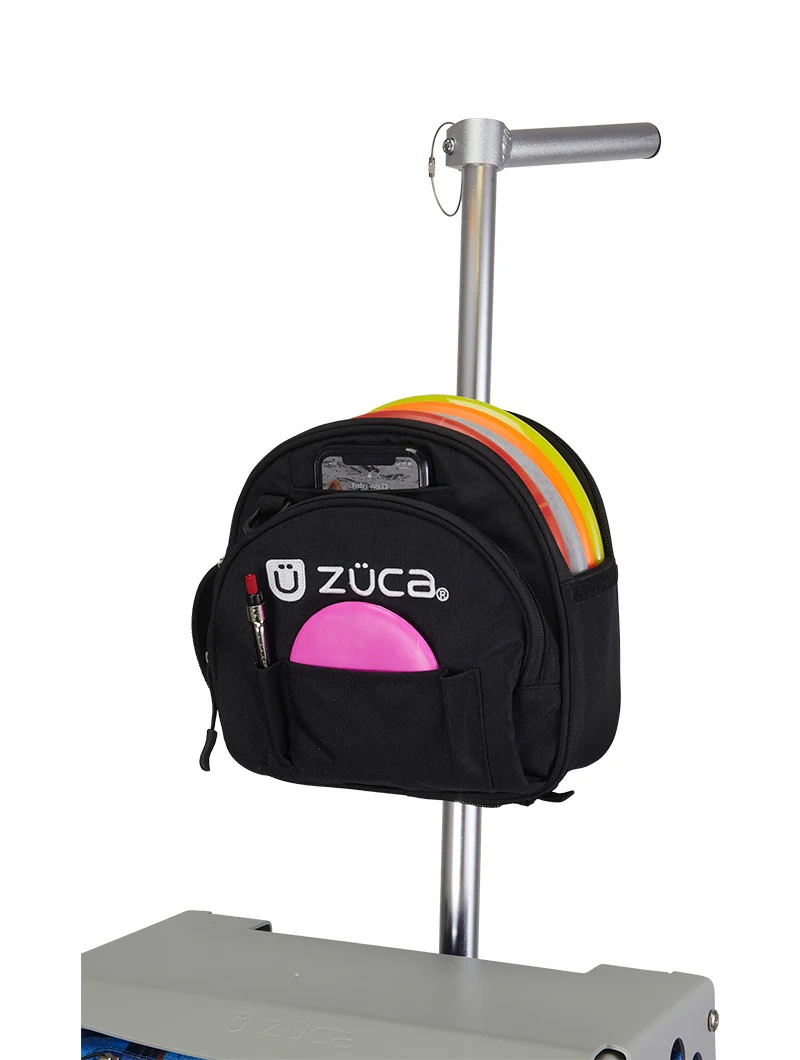
Zuca Disc Golf Putter Pouch Sling Bag
Brand: Zuca
About The Zuca Disc Golf Putter Pouch Sling Bag This multi-purpose putter pouch sling keeps game essentials accessible at every hole. Featuring a wide opening for storing to up to 4 putters. Equipped with special pockets for your phone, pencils, mini disc, score card, range finder and a removable key ring! Easily secure to the pole handle with Velcro straps or detach it from your cart and clip on the shoulder strap for those light practice rounds.
Category: Sporting Goods > Outdoor Recreation > Outdoor Games > Disc Golf > Disc Golf Bags